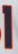
Number: 1